Vin Santo

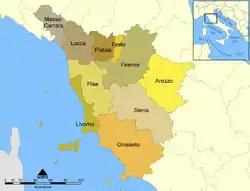
While Vin Santo wines are produced throughout Italy, the vast majority of production takes place in the provinces of Tuscany.

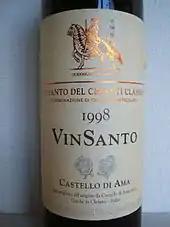
A bottle of Vin Santo Chianti Classico DOC by Castello di Ama

There are two main DOC regions that cover the production of Vin Santo in the Chianti zone. The Vin Santo del Chianti DOC overlaps with the entire Chianti zone and includes nearly every style and sweetness level of Vin Santo produced in Tuscany. Most of the Vin Santo that is sold on the international wine market is produced under this DOC designation. As with red Chianti wine, several village are permitted to add their names on the wine label as sub-zones. These sub-zones are Rufina, Montalbano, Colli-Fiorentini, Colline-Pisani, Colli-Aretini, Colli-Senesi and Montespertoli. White Vin Santo must have a minimum 16% alcohol level and is composed of at least a 70% blend of Trebbiano and Malvasia with other local white grape varieties permitted to make up the remaining 30%. The Occhio di Pernice style must have a minimum alcohol level of 17% and is composed of 50–100% Sangiovese with other local white or red grape varieties permitted to make up to 50% of the remaining amount. The wines are to be aged a minimum of 3 years prior to release with wines aged for at least 4 years eligible to be labelled as "Riserva" styles.